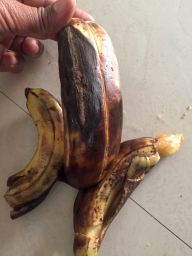
Fruit: Banana
Quality: Bad